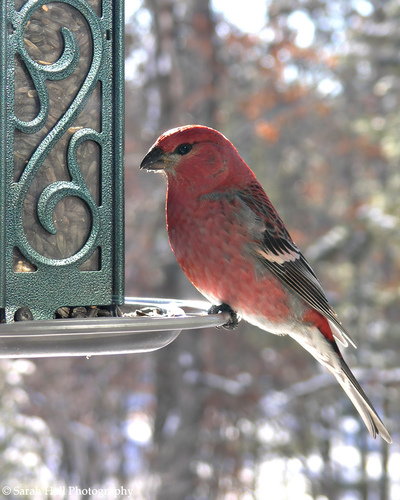
the colorful bird with small beak when compared to body, pink crown, black and white wingbars, pinkish throat and belly.
a red bird with black wings and tail, and black bill, tarsus and feet.
this beautiful pale red bird has black and white on its wings, small eyes, short legs, and a small beak.
this bird has a thick, short bill with bright red feathers and black to grey wingbars.
the bird has a long black tail with a white belly, and a red body, as well as a black beak and wings.
this bird is all red tinted except on its grey wings and tail feathers.
this bird has wings that are black and has a red bellya colorful bird with a large beak, red head and belly with black wings and long tail feathers.
this bird is pink, gray, and black in color, with a stubby black beak.
this bird is green in color, with darker primaries, a long tail, and a short bill.
Species: Pine Grosbeak